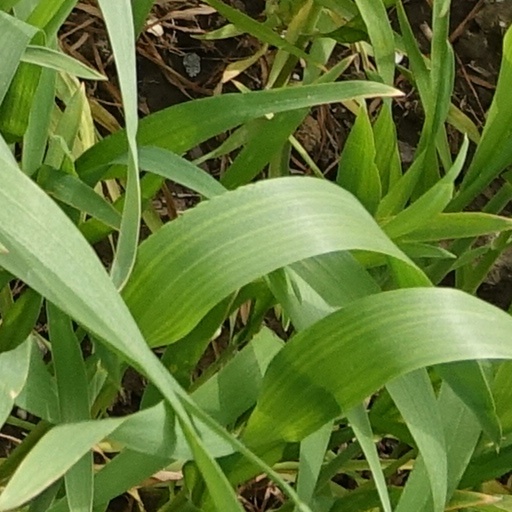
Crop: wheat